Jokerit

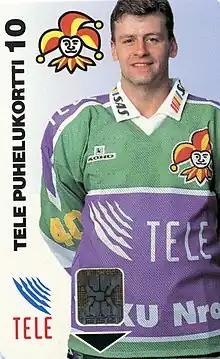
Otakar Janecký in Telephone card

In 1991, Jokerit underwent a significant shift when an investor withdrew, leading to board member Harry "Hjallis" Harkimo assuming a double majority of shares. Harkimo took on the role of chairman of the board and implemented changes by dissolving all managerial positions, appointing his wife, Leena Harkimo, as the managing director. This marked a turning point for the club, as the internal disagreements dissipated, and Harry Harkimo's proficient business acumen facilitated a swift recovery of the club's financial standing. In a short span, Jokerit emerged as the wealthiest sports club in Finland.